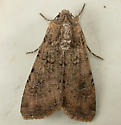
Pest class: cutworms